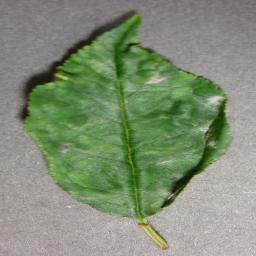
Label: Cherry___Powdery_mildew